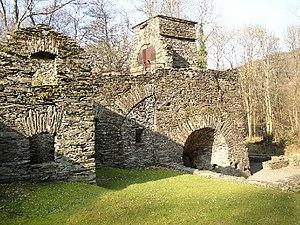
Le haut fourneau de Duddon est le vestige d'un haut fourneau du XVIIIᵉ siècle fonctionnant au charbon de bois, situé près de Broughton-in-Furness, en Cumbria, en Angleterre. Les installations sont situées près de la rive ouest de la Duddon, dans la paroisse civile de Millom, et auparavant dans le comté traditionnel de Cumberland.
Un haut fourneau est une installation industrielle destinée à simultanément désoxyder et fondre les métaux contenus dans un minerai, par la combustion d'un combustible solide riche en carbone. En général, le haut fourneau transforme du minerai de fer en fonte liquide, en brûlant du coke qui sert à la fois de combustible et d'agent réducteur. Bien que la fonte produite soit un matériau à part entière, cet alliage est généralement destiné à être affiné dans des aciéries.